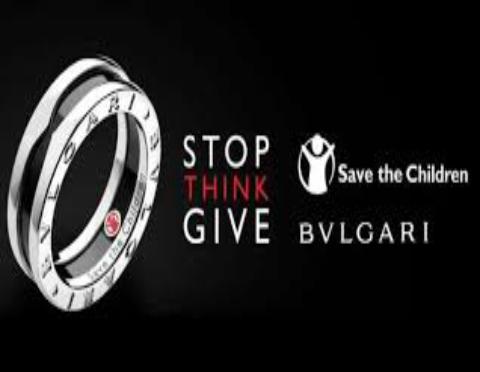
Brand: Bulgari
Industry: Clothes